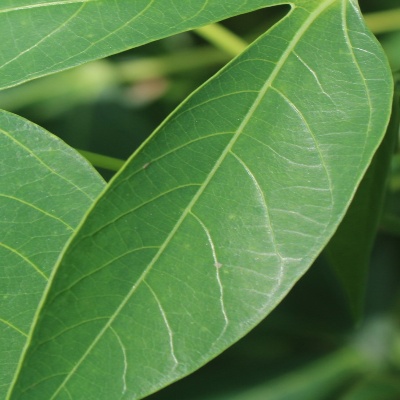
Crop: Cassava
Condition: healthy